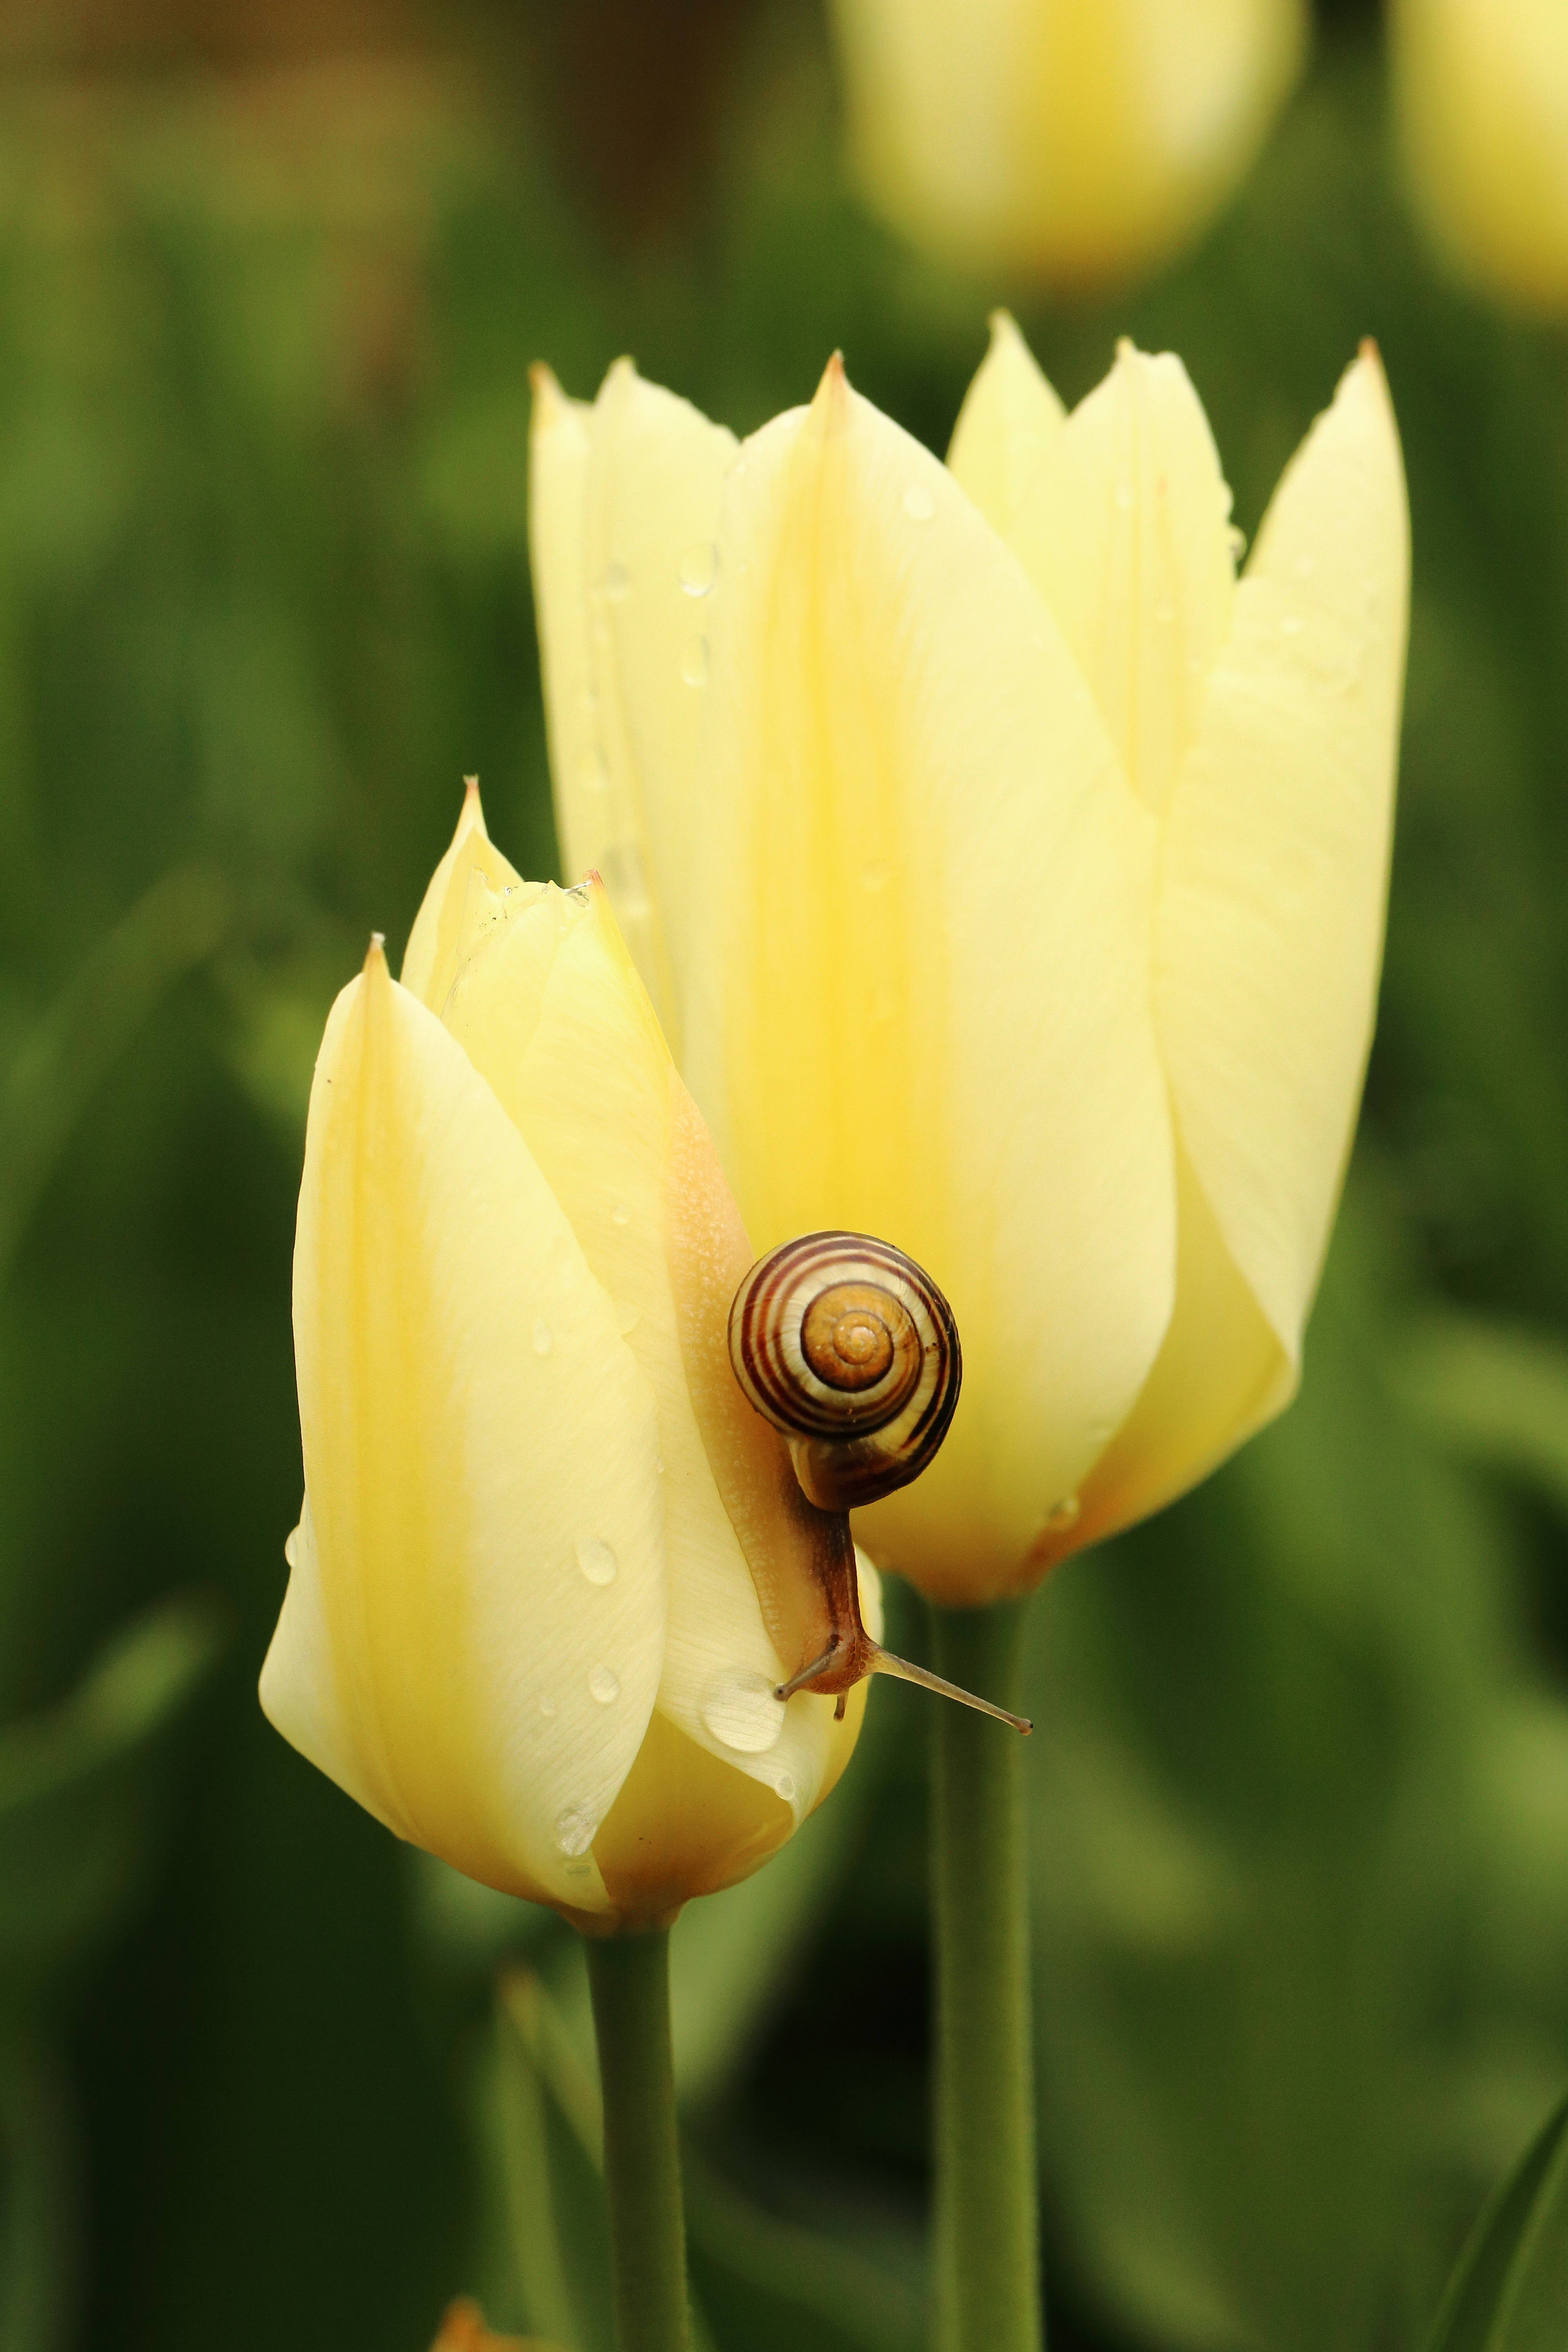
nature, blossom, plant, photography, flower, petal, tulip, botany, yellow, flora, wildflower, close up, snail, macro photography, flowering plant, lily family, plant stem, land plant